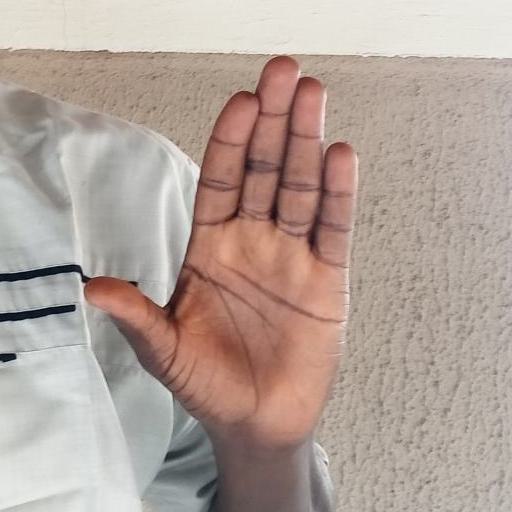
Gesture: stop